Pallas's fish eagle

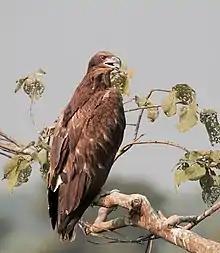
Juvenile Pallas's fish eagle in Bangladesh

The Pallas's fish eagle occurs in Russia, Turkmenistan, Uzbekistan, Tajikistan, Kazakhstan, Mongolia, China, India, Nepal, Bangladesh, Myanmar and Bhutan.